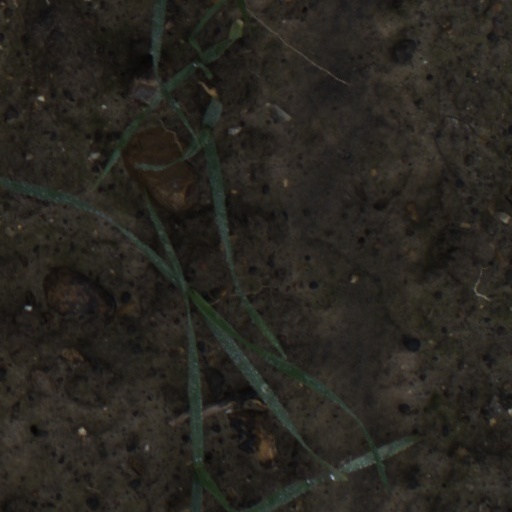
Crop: wheat